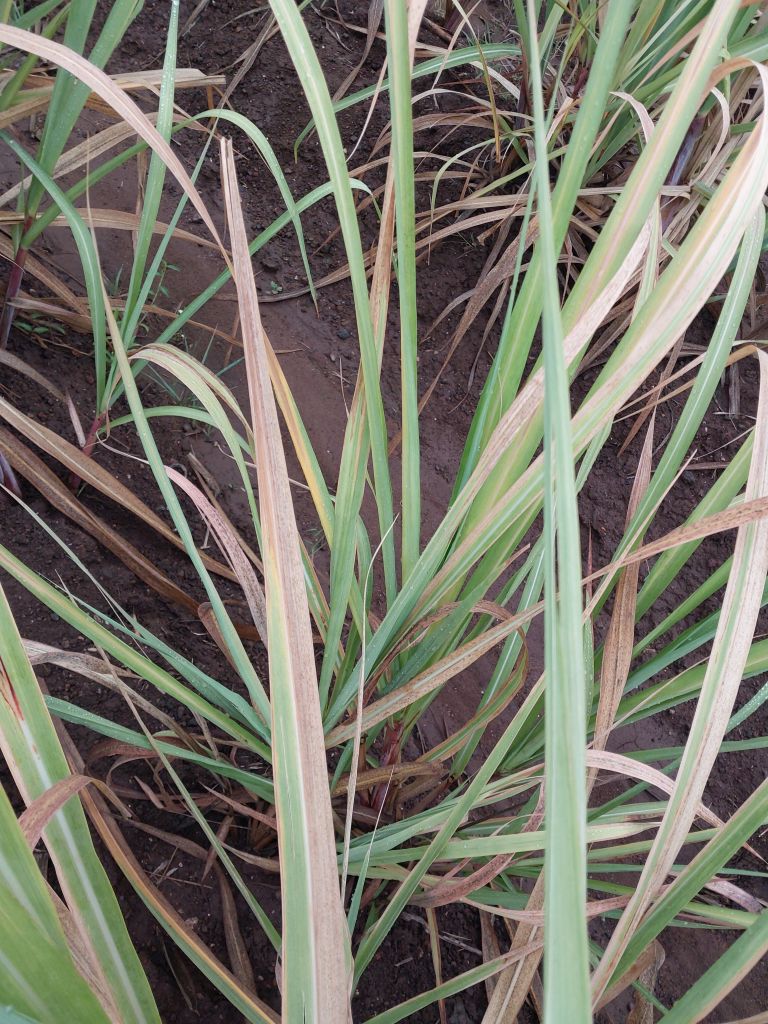
Label: Banded Chlorosis